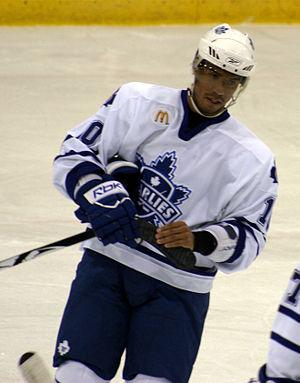
Robert Wayne Earl est un joueur professionnel américain de hockey sur glace.